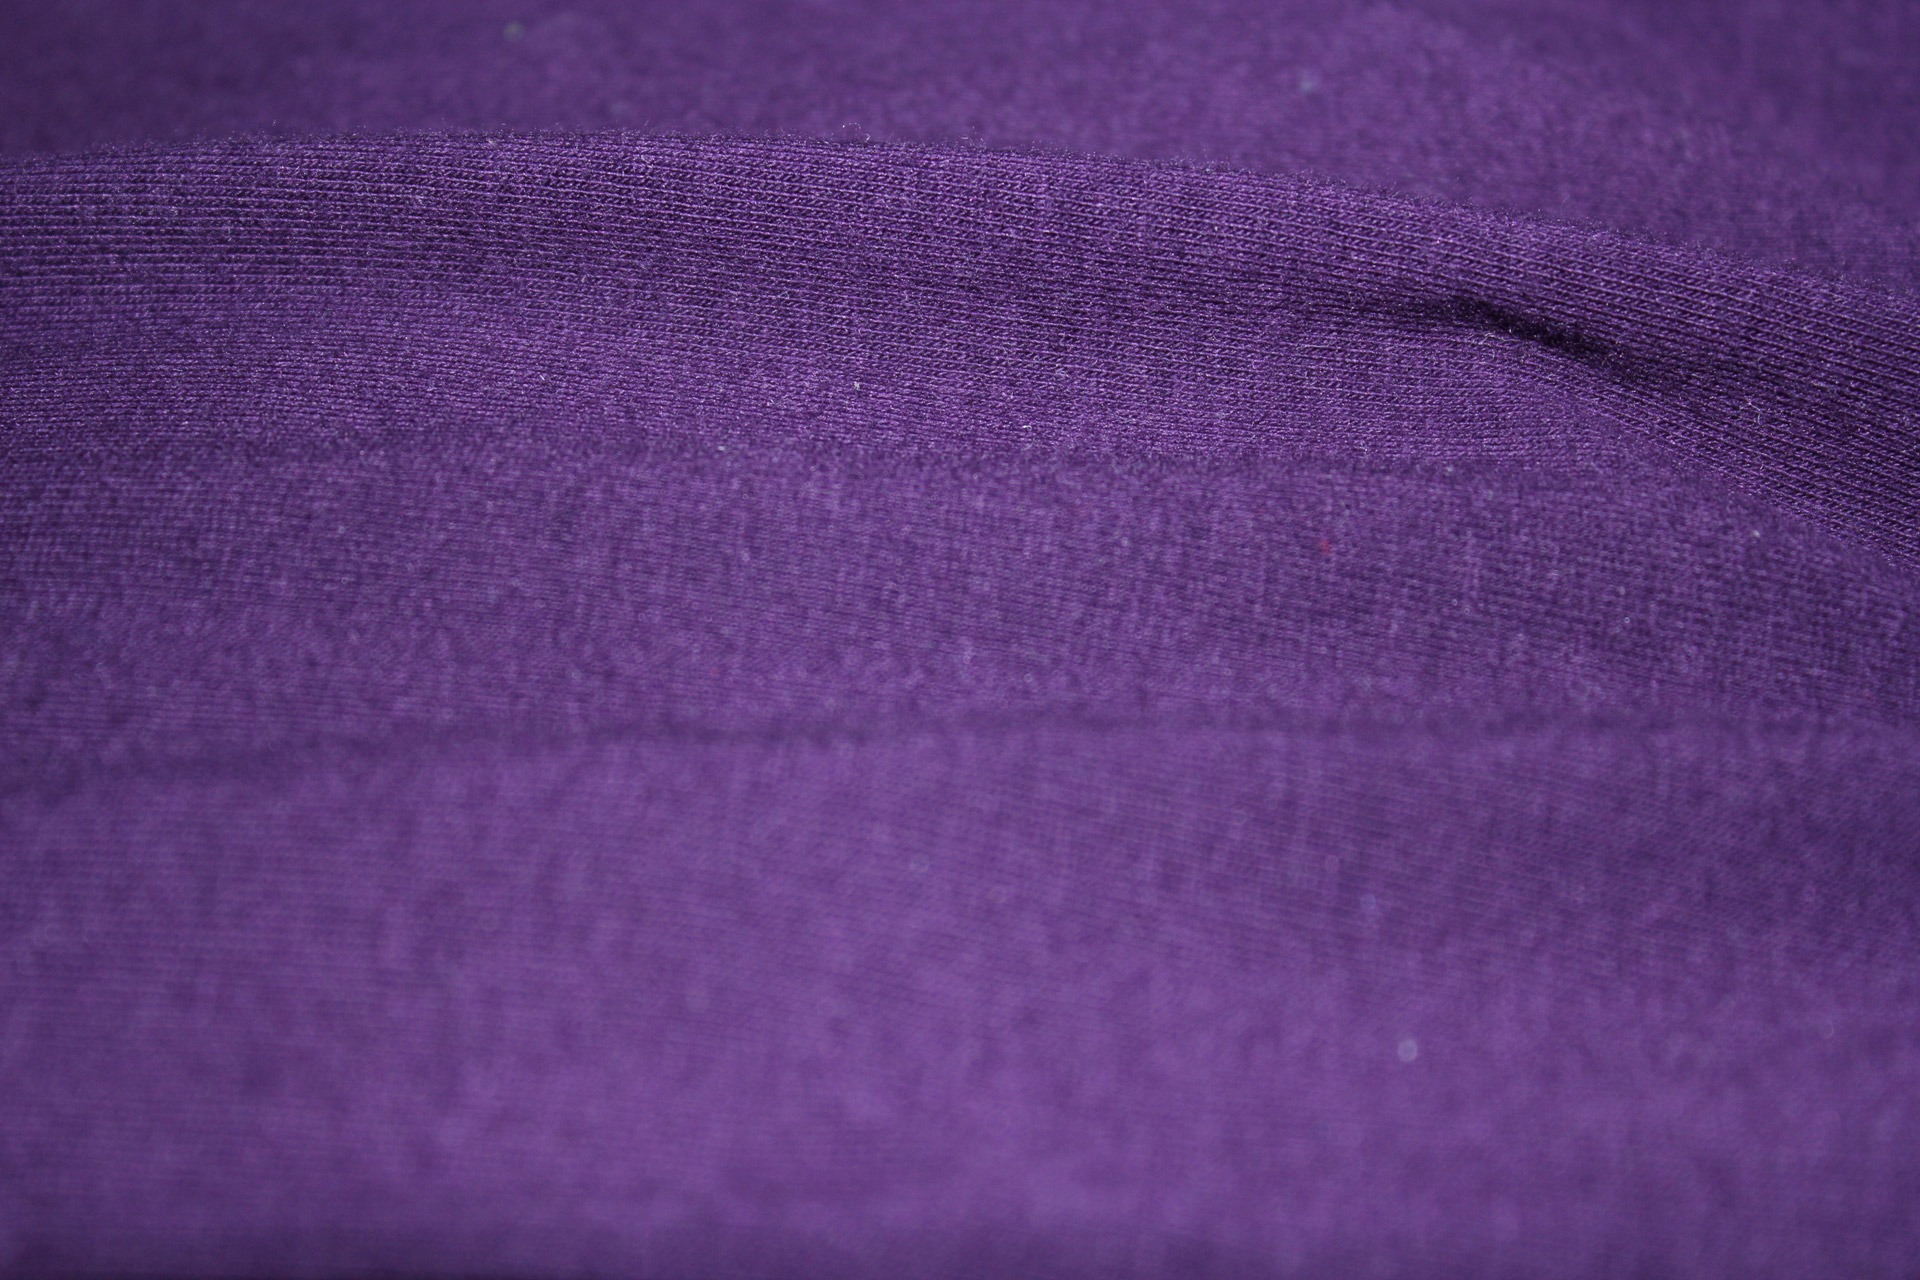
purple, blue, clothing, object, pink, cloth, wool, material, textile, background, violet, magenta, electric blue, violet background textile